Duane Chapman

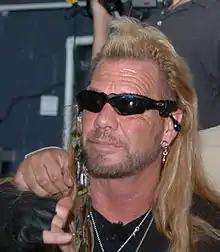
Chapman in 2005

Duane Chapman (born February 2, 1953), also known as Dog the Bounty Hunter, is an American television personality, bounty hunter, and former bail bondsman.